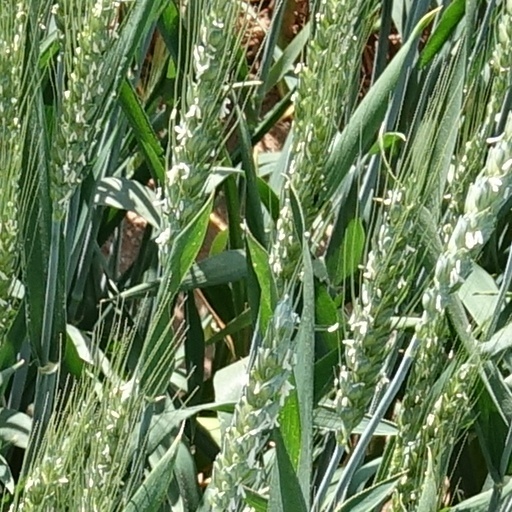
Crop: wheat